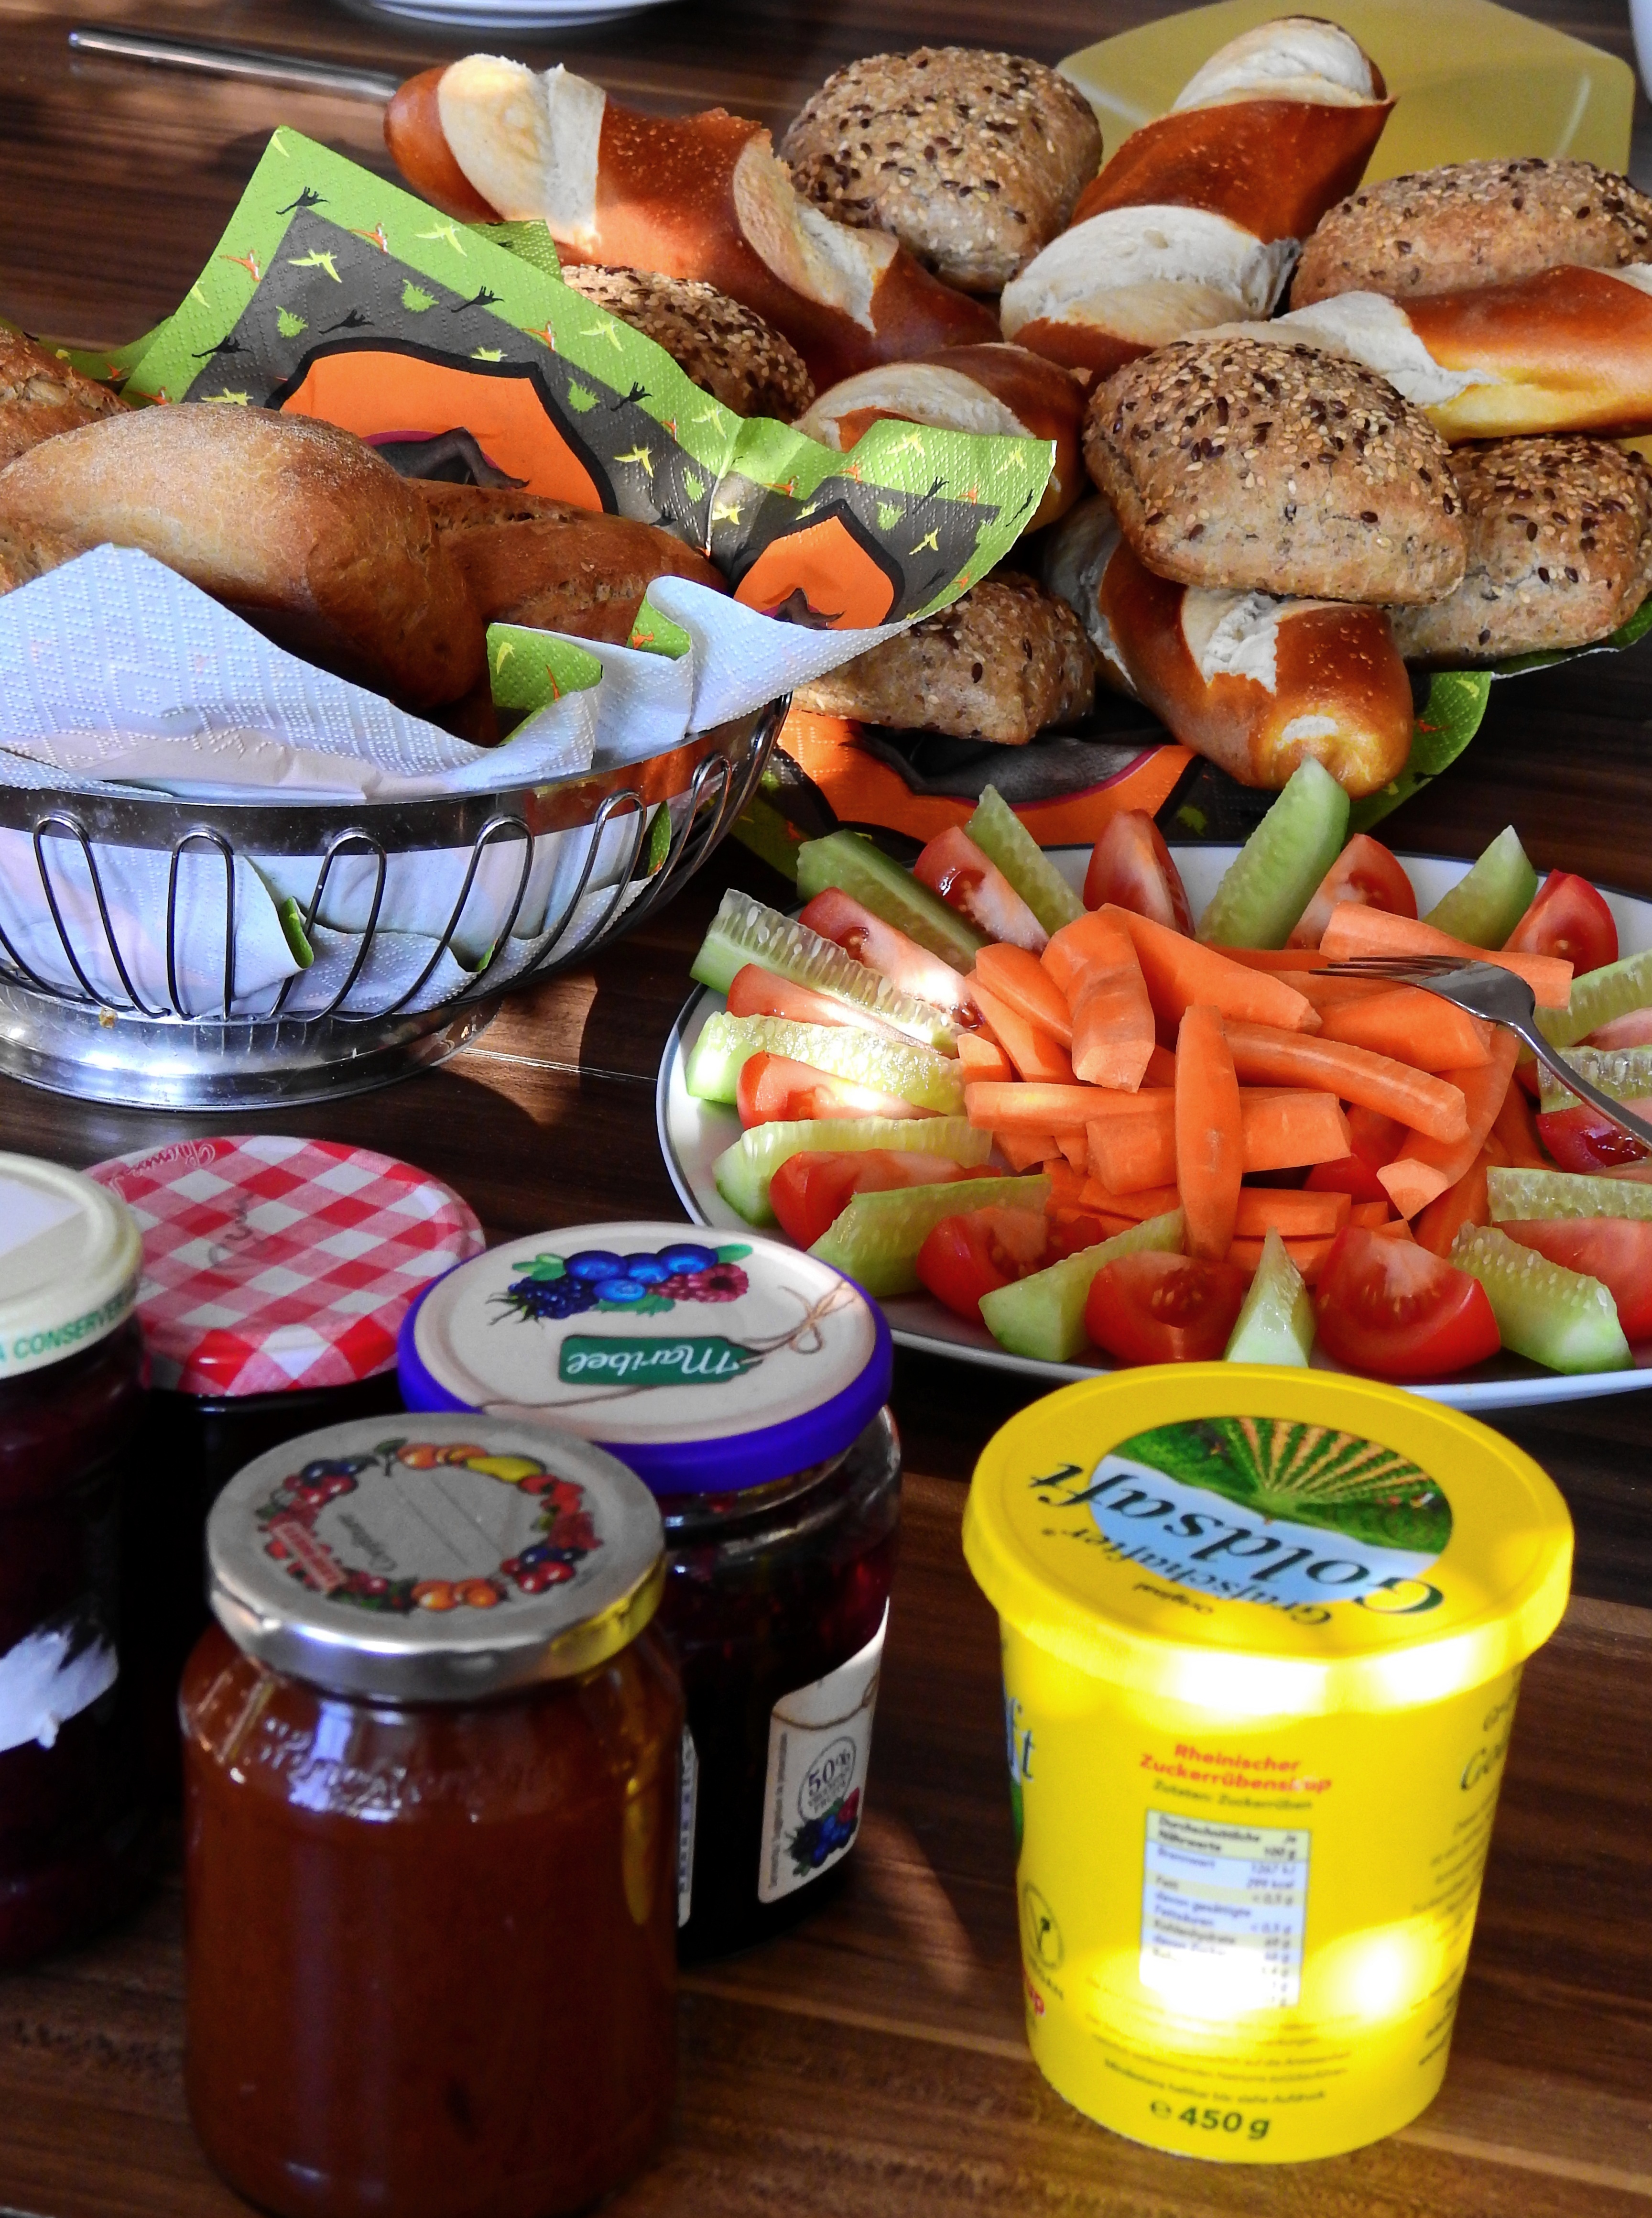
dish, meal, food, produce, breakfast, snack, eat, lunch, bread, tomato, jam, nutrition, vegetables, dinner, cucumber, roll, canning, dine, carbohydrates, carrots, baked goods, vespers, arouse, abendbrot, breadbasket, food preservation, liquor bar